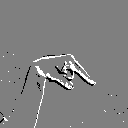
ASL letter: q